Alfred Barry

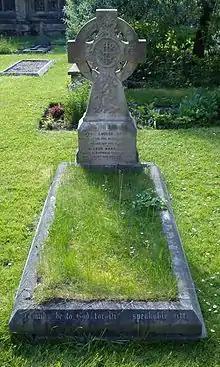
Barry's grave in the Worcester Cathedral cloisters

Alfred Barry (15 January 18261 April 1910) was the third Bishop of Sydney serving 1884–1889. Over the course of his career, Barry served as headmaster of independent schools, Principal of King's College London university and founded Anglican schools such as Shore School. He officiated at the funeral of Charles Darwin in 1882.